Aschiphasmatidae

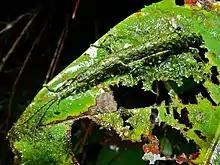
"Dinophasma braggi"

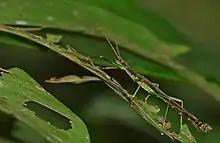
"Orthomeria alexis"

Aschiphasmatidae are a family of stick insects belonging to the suborder Verophasmatodea; they can be found in Indomalaya.